Kaishakunin

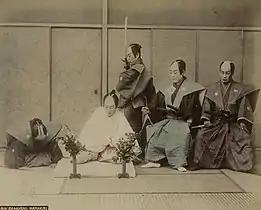
A staged photo from the late Edo period of a seppuku ceremony. The kaishakunin is standing at the rear with his sword raised and prepared to partially sever the head, cutting through the spinal column, of the person performing seppuku.

A kaishakunin is a man appointed to behead an individual who has performed seppuku, Japanese ritual suicide, at the moment of agony. The role played by the "kaishakunin" is called kaishaku.